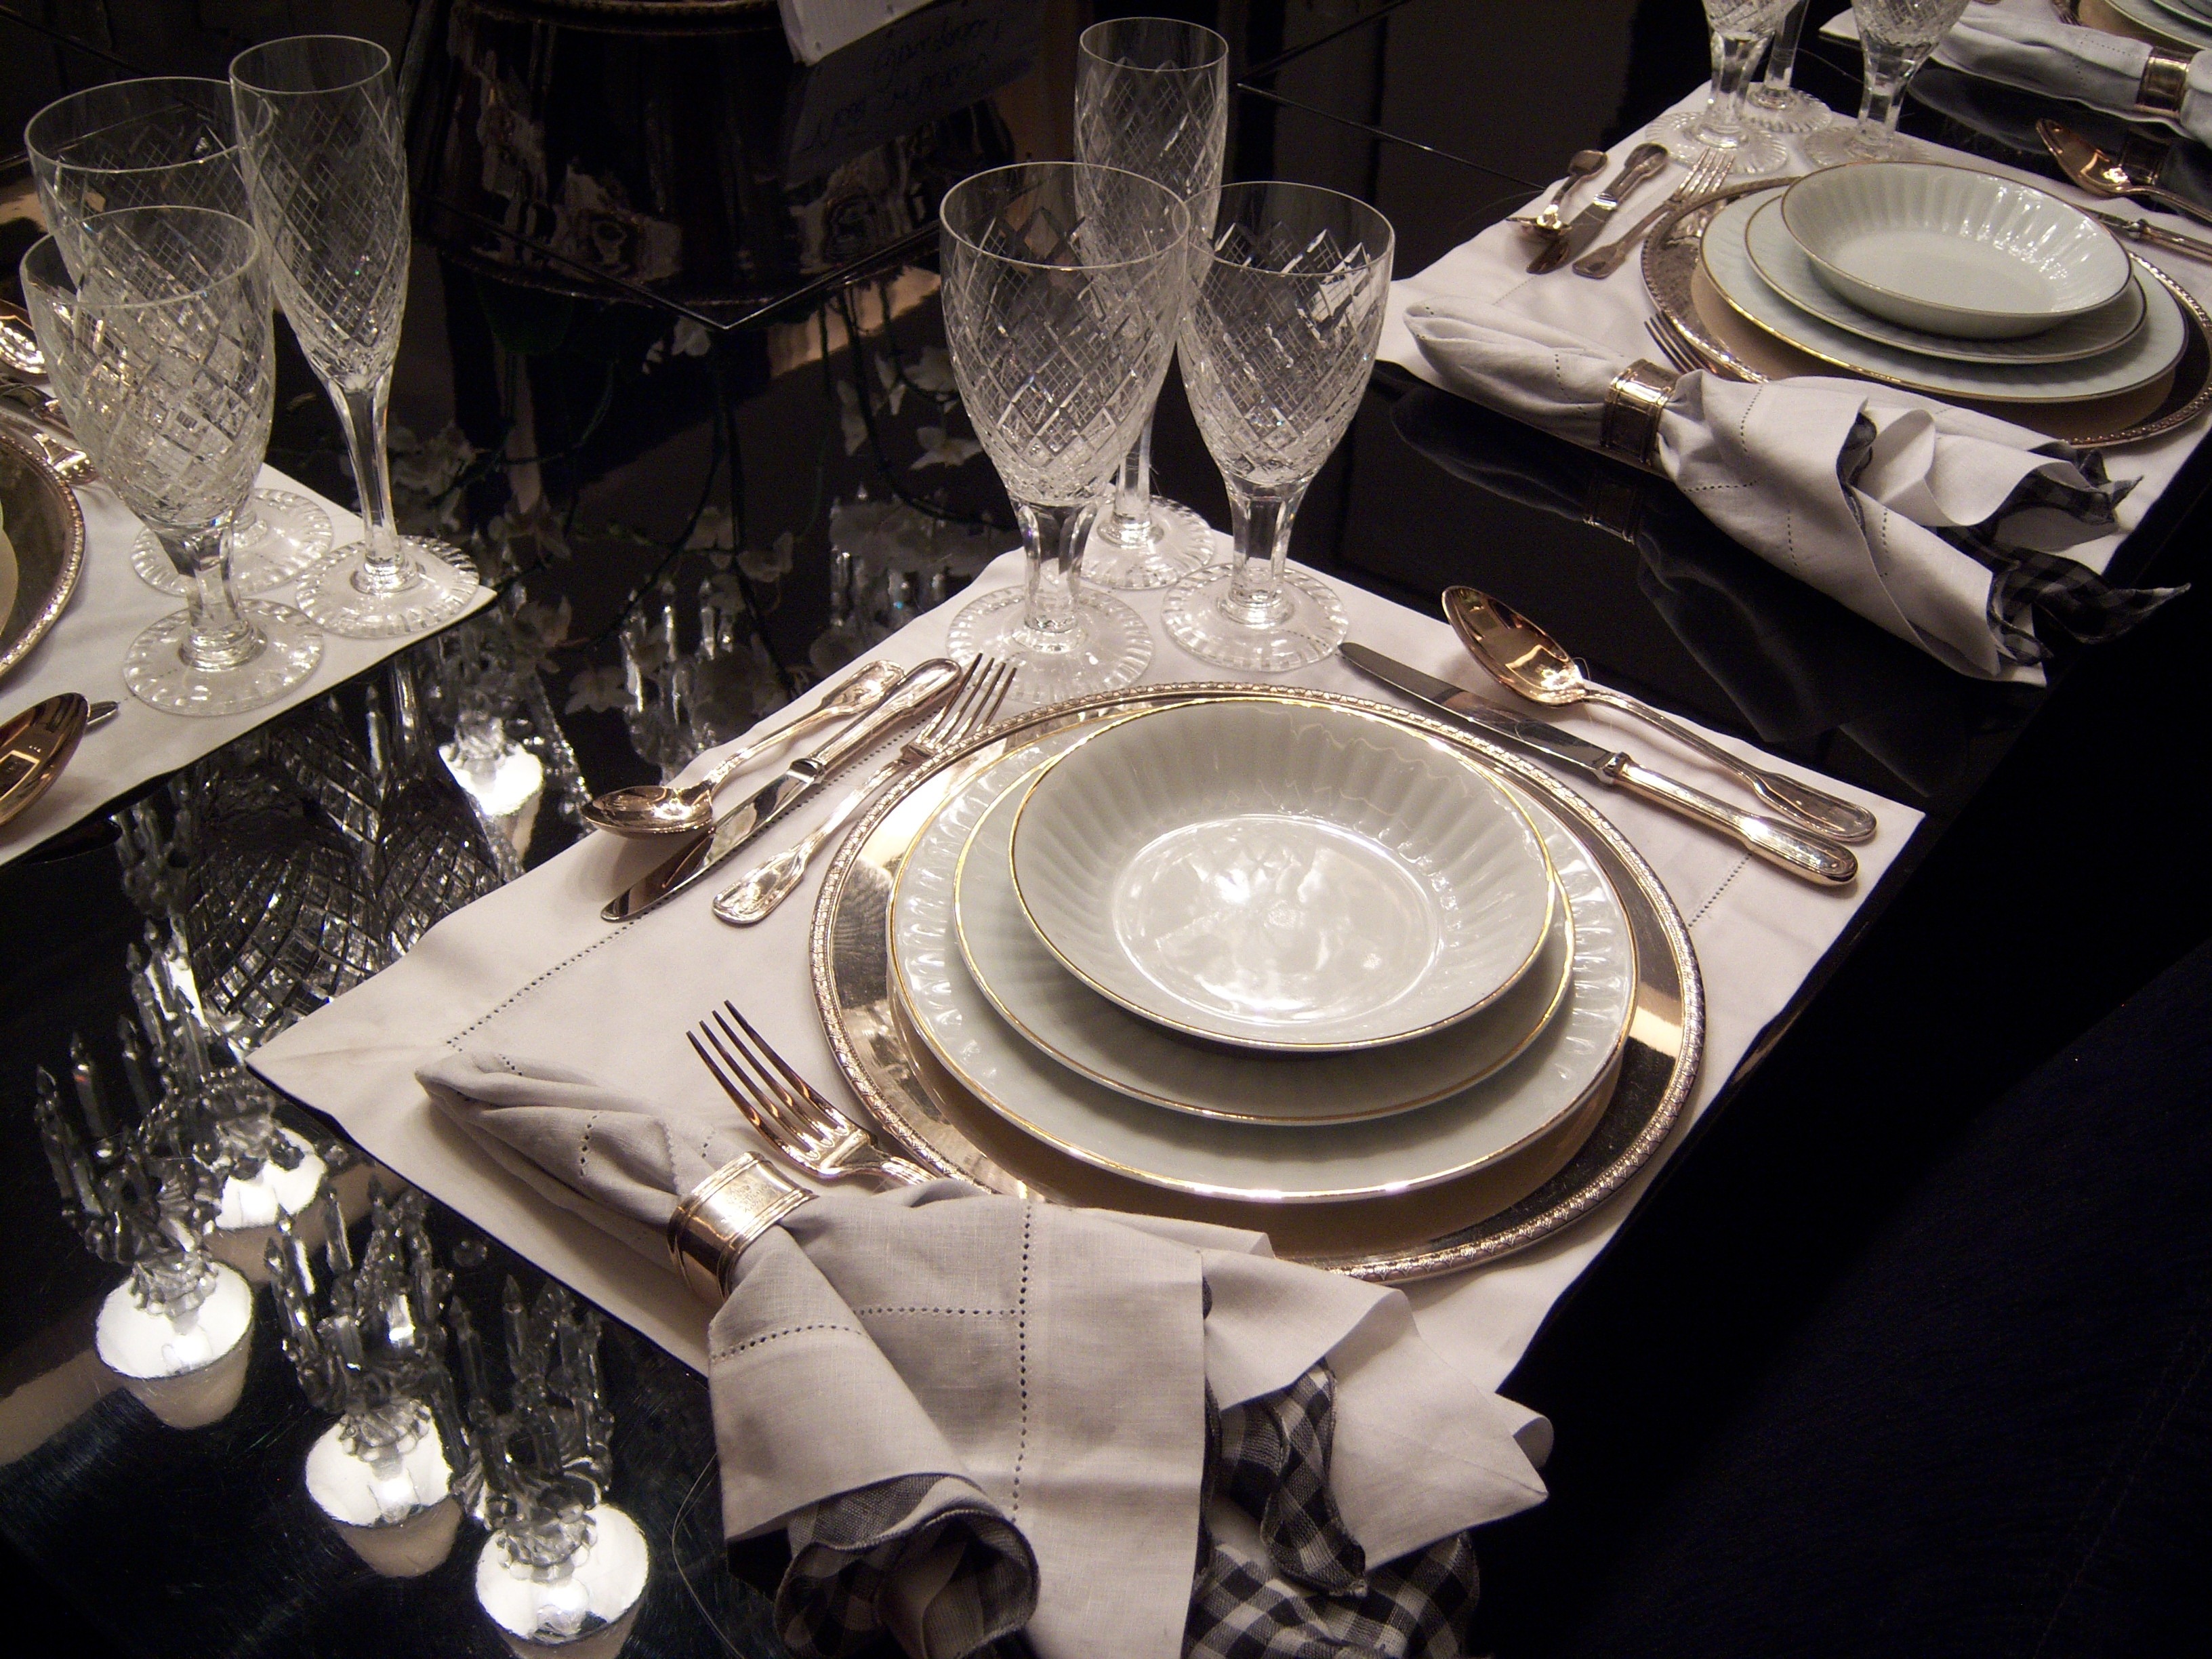
table, cutlery, glass, meal, dishes, bowls, dining table, desk tidy